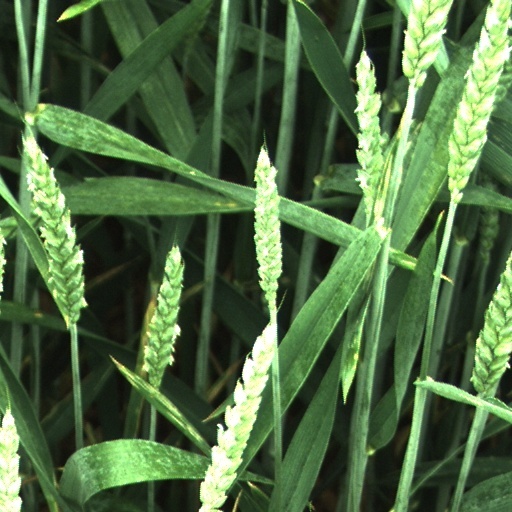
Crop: wheat